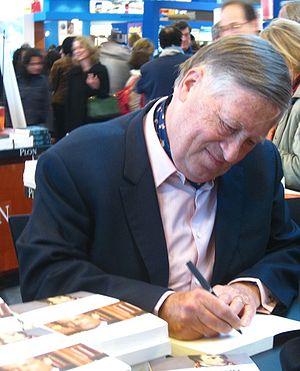
Alain Duhamel dédicaçant un ouvrage lors du Salon du Livre de Paris le 14 mars 2009.
Alain Duhamel, né le 31 mai 1940 à Caen, est un journaliste politique et essayiste français. Il est membre de l'Académie des sciences morales et politiques depuis le 10 décembre 2012 et de l'Académie de Nîmes depuis le 6 mars 2015.
Cet article intitulé 2016 en radio en France est une synthèse de l'actualité du média radio en France pour l'année 2016. On ne retiendra en général que l'actualité des radios de caractère national ou international, afin de ne pas se perdre dans les détails des radios locales.